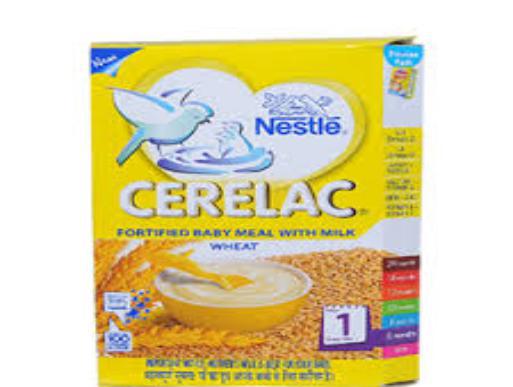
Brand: Cerelac
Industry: Food